Tehran

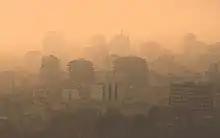
Heavy air pollution in Tehran

Changes to the urban fabric began with the street-widening act of 1933, which served as a framework for changes in all other cities. The Grand Bazaar was divided in half and many historic buildings were demolished and replaced by wide straight avenues, and the traditional texture of the city was replaced with intersecting cruciform streets that created large roundabouts in major public spaces such as the bazaar. As an attempt to create a network for easy transportation within the city, the old citadel and city walls were demolished in 1937, replaced by wide streets cutting through the urban fabric. By 1937 the city was heavily influenced by modernist planning patterns of zoning and gridiron networks.